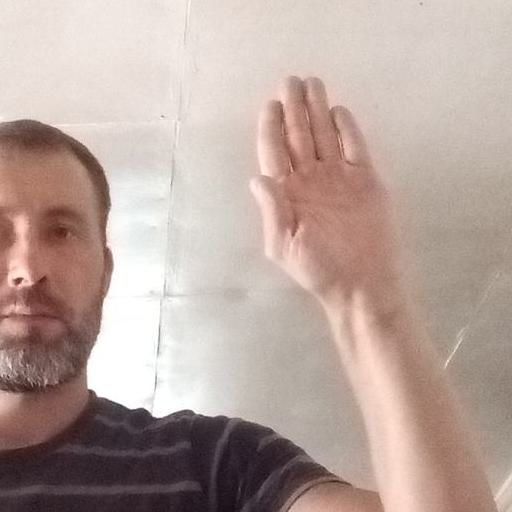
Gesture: stop